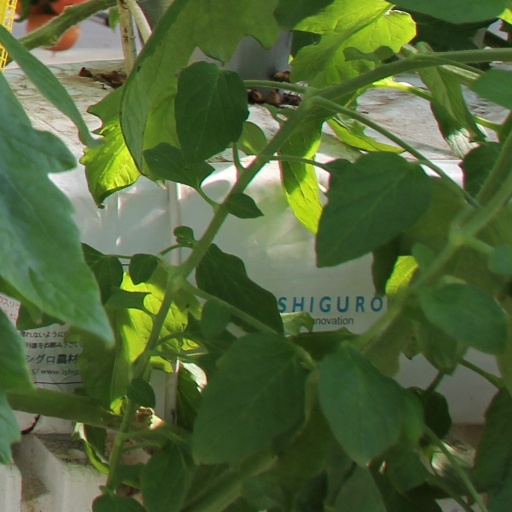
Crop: tomato